Hideki Tojo

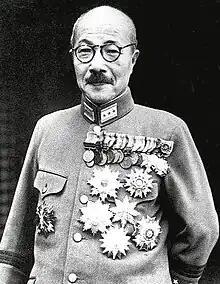
Tojo in 1941

was a Japanese general and statesman who served as Prime Minister of Japan from 1941 to 1944 during the Second World War. His leadership was marked by widespread state violence and mass killings perpetrated in the name of Japanese nationalism.